Sycorax (moon)

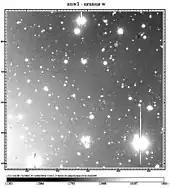
Full discovery image of Sycorax, located at the top-right of the image

The diameter of Sycorax is estimated at , based on the thermal emission data from Spitzer and Herschel Space telescopes making it the largest irregular satellite of Uranus, comparable in size with Puck and with Himalia, the biggest irregular satellite of Jupiter.